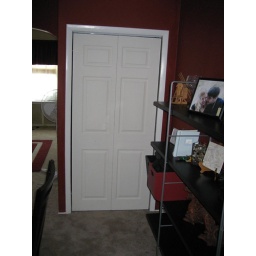
So perfect! Can't wait until the rest of the doors in our house match.